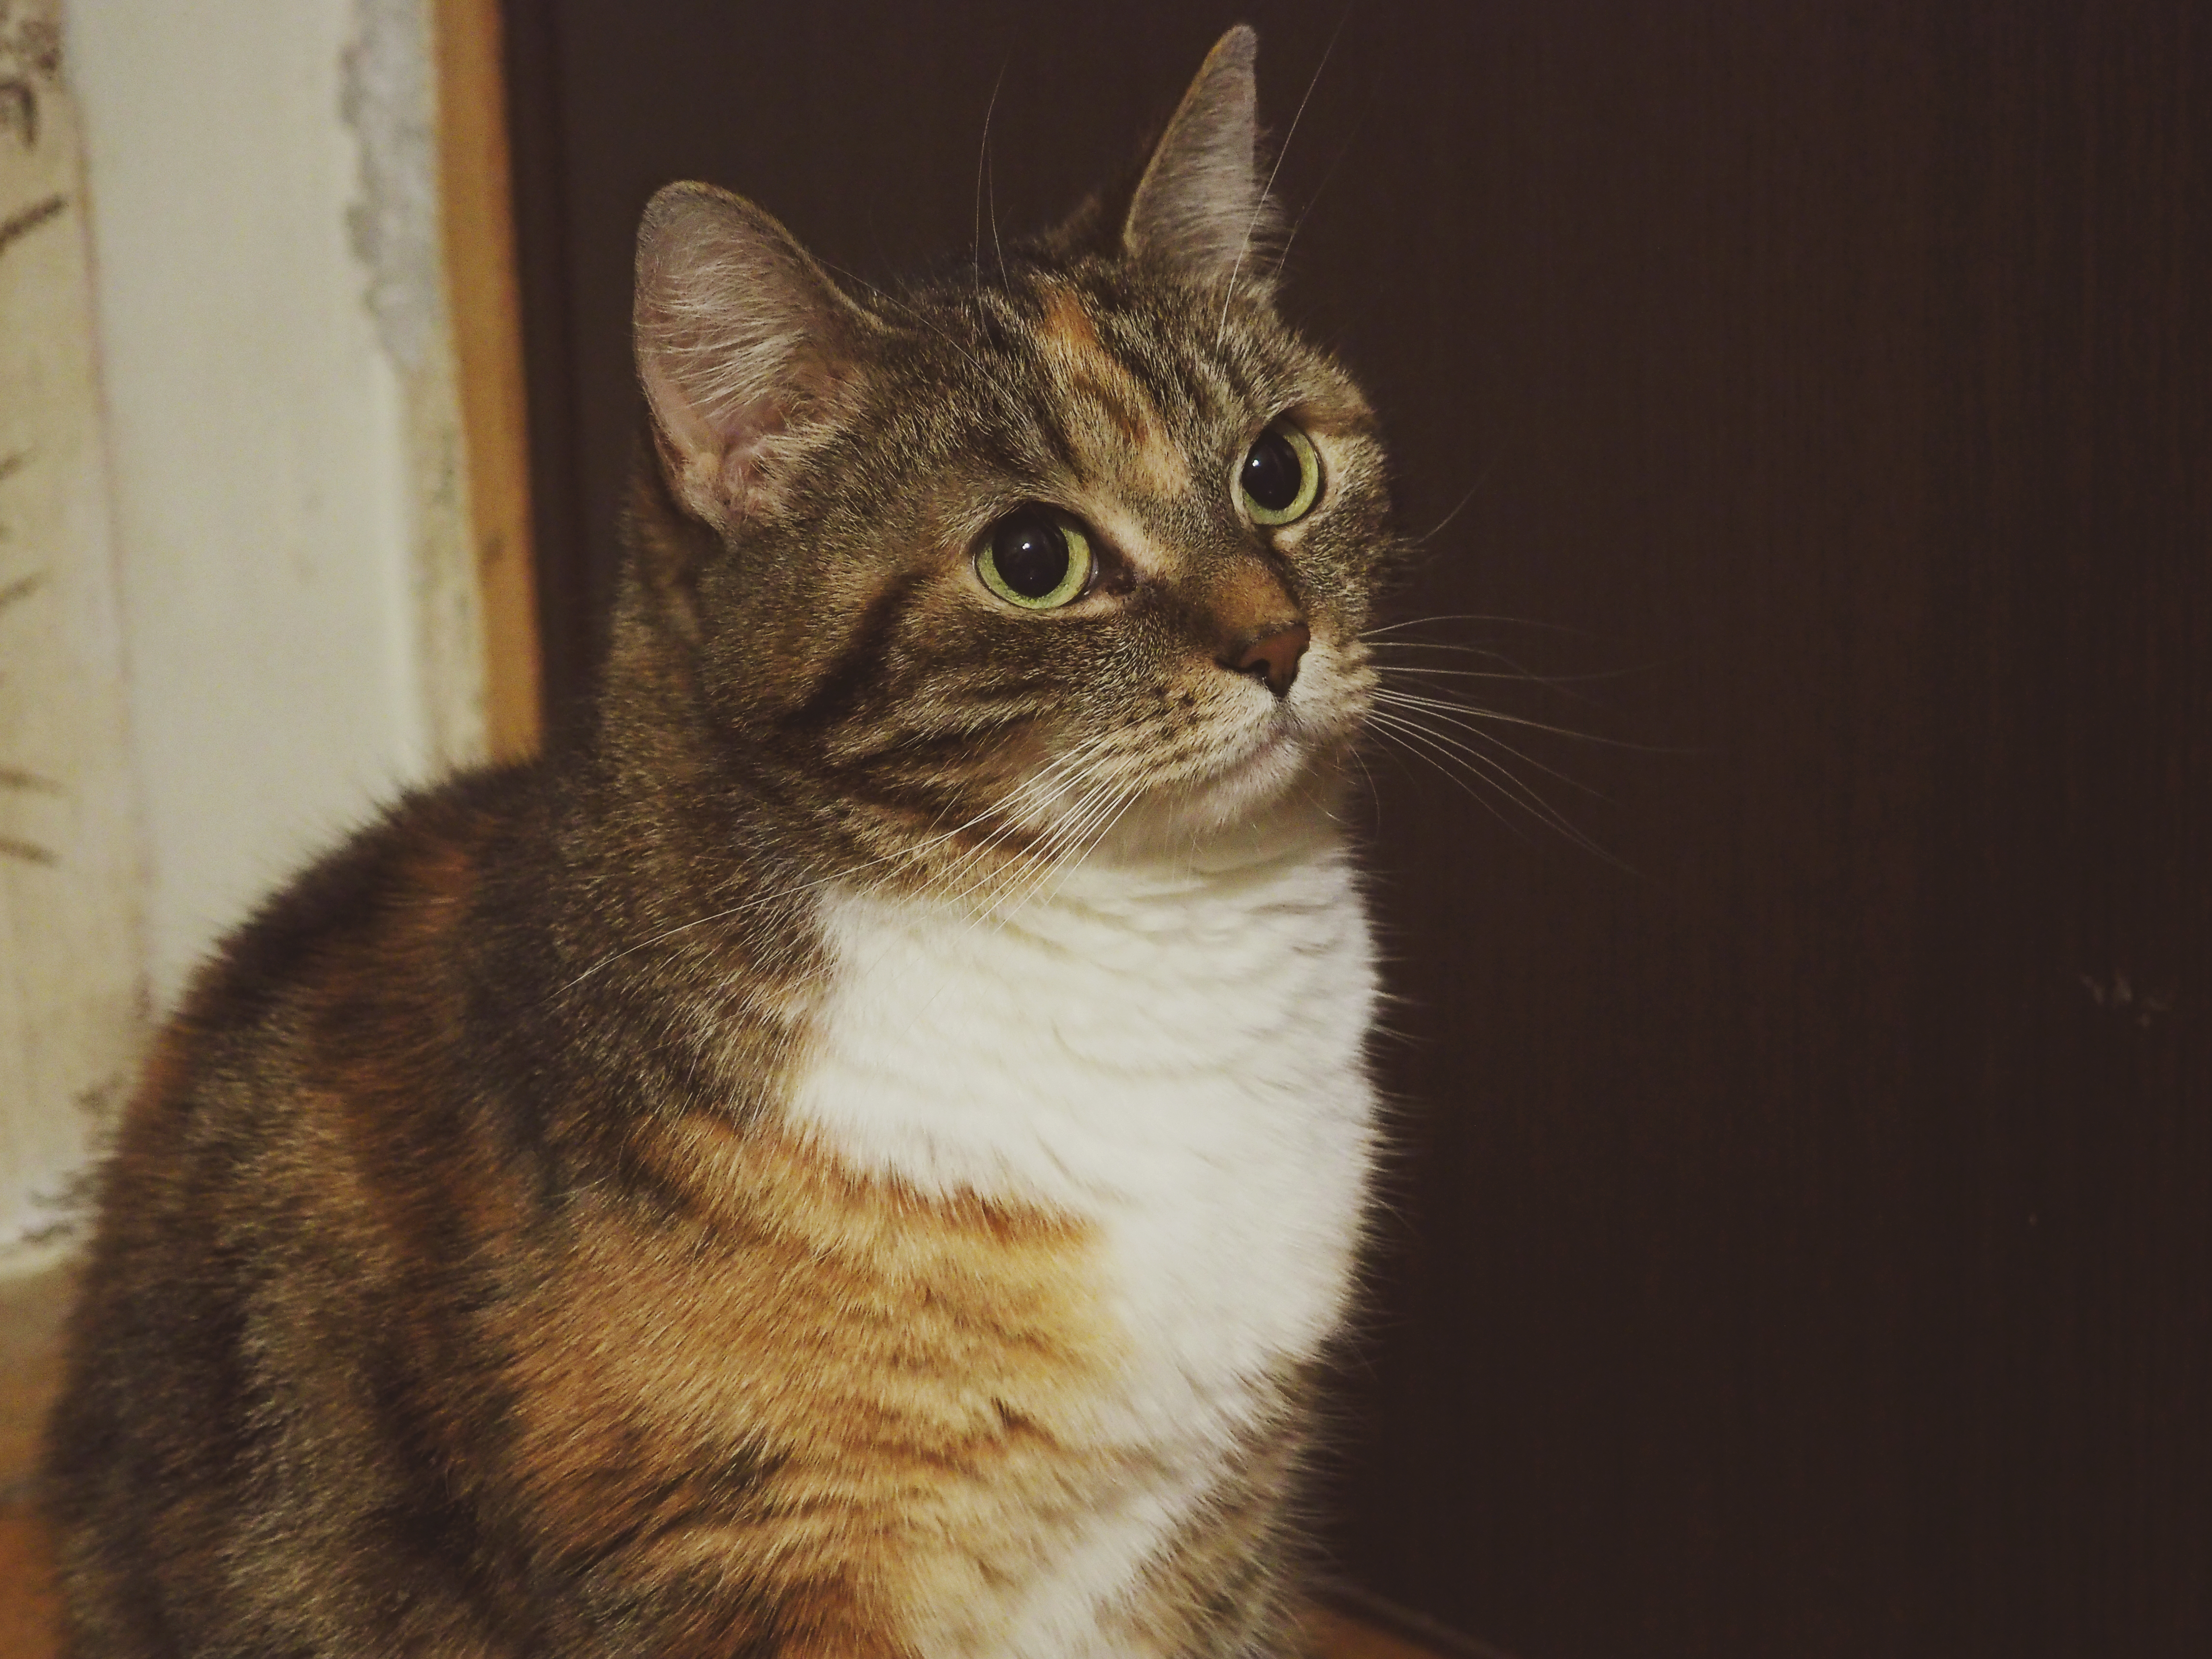
pet, kitten, cat, feline, mammal, fauna, eyes, whiskers, kitty, vertebrate, abyssinian, tabby cat, european shorthair, small to medium sized cats, cat like mammal, carnivoran, domestic short haired cat, pixie bob, toyger